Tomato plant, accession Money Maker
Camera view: tilt-top (135 deg); turntable rotation: 60 degrees
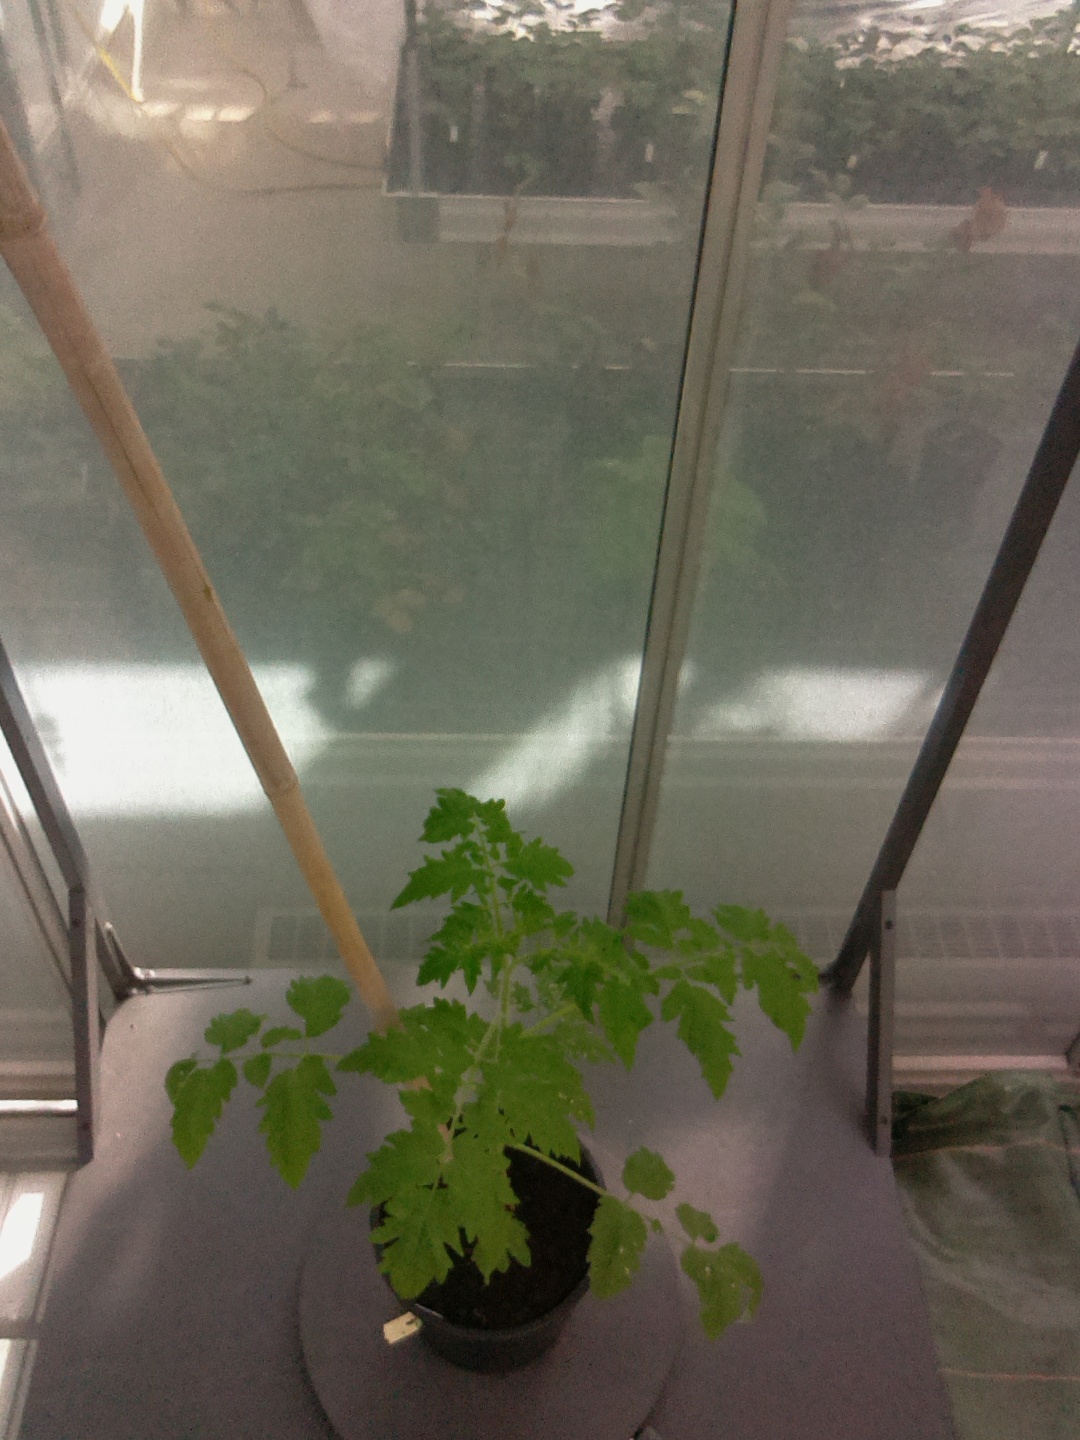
BBCH growth stage 15: 10 of true leaves visible